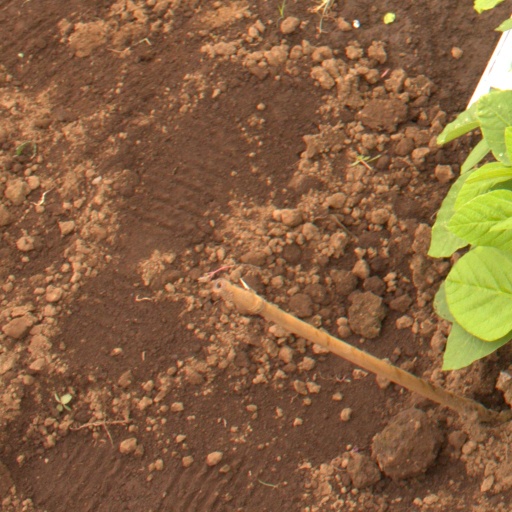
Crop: soybean